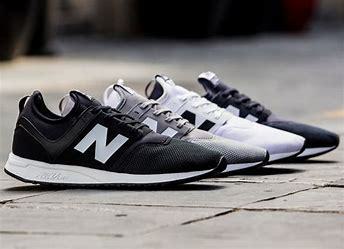
Brand: New
Model: Balance 247